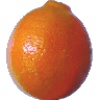
Label: Tangelo 1